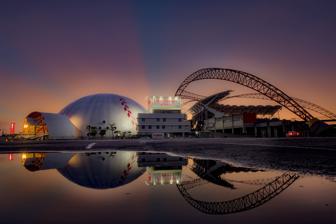
Building: Taichung Intercontinental Baseball Stadium
Country: Taiwan
Year built: 2006
Stadium in Taiwan The factual accuracy of parts of this article (those related to article) may be compromised due to out-of-date information . Please help update this article to reflect recent events or newly available information. ( March 2013 ) This article may be written from a fan's point of view , rather than a neutral point of view . Please clean it up to conform to a higher standard of quality, and to make it neutral in tone. ( March 2020 ) ( Learn how and when to remove this message ) Taichung Intercontinental Baseball Stadium Address No. 835, Section 3, Chongde Road, Beitun District , Taichung City , Taiwan 406 Location Taichung City , Taiwan Coordinates 24°11′59″N 120°41′06″E / 24.19972°N 120.68500°E / 24.19972; 120.68500 Public transit Taichung City Bus :12, 58, 71, 127, 700 Owner Taichung City Government Operator CTBC Brothers Capacity 20,000 Record attendance 23,431 Field size Left Field – 99.1 metres (325 ft) Left-Center – 115.5 metres (379 ft) Center Field – 121.9 metres (400 ft) Right-Center – 115.5 metres (379 ft) Right Field – 99.1 metres (325 ft) Surface Bermuda grass Construction Broke ground December 9, 2004 ; 20 years ago ( 2004-12-09 ) Opened November 9, 2006 ; 18 years ago ( 2006-11-09 ) Construction cost 1 billion NTD (about USD$33 million) Tenants CTBC Brothers (2015–present) Taichung Intercontinental Baseball Stadium ( Chinese : 臺中市洲際棒球場 ) is a stadium in Beitun District , Taichung , Taiwan . The stadium officially opened on November 9, 2006, replacing the antiquated Taichung Baseball Field . Located on the corner of Chongde Road (崇德路) and Huanzhong Road (環中路), it has considerably more parking available than the old stadium. The stadium is a venue for rock concerts and also hosted Zhang Yimou 's Turandot at the Bird's Nest in 2010. Construction Construction on the stadium began in 2005 and is operating on the Build-Operate-Transfer (BOT) model that is becoming increasingly common among public works projects in Taiwan. The first phase includes 15,000 infield seats, all with seatback chairs. After the second phase was completed in 2008, seating capacity was expanded to 20,000 by adding 5,000 outfield seats. Major events The first major event hosted by the new stadium was the 2006 Intercontinental Cup , a baseball competition between eight nations from four different continents. South Korea defeated the Philippines in the opener 10–0, followed by Chinese Taipei 's defeat against Italy 3–13 on November 9. [1] On the final day of the 2006 Intercontinental Cup it was announced that the 2007 Baseball World Cup will be held in Taichung, with this stadium one of the two to be used for the tournament. The stadium also hosted some games at the 2007 Asian Baseball Championship , which counted as the 2008 Summer Olympics qualifier for the Asia region. The stadium hosted Pool B in the first round of the 2013 World Baseball Classic . The stadium hosted Group A and Quarterfinals of the 2015 WBSC Premier12 . The ballpark has hosted a number of games of the Asia Winter Baseball League , most recently in November/December 2018 The stadium hosted Pool B in the first round of the 2019 WBSC Premier12 . The stadium hosted Pool A in the first round of the 2023 World Baseball Classic . World Baseball City Due to the success of 2006 Intercontinental Cup , Taichung City Government and Chinese Taipei Baseball Association start striving to hold various of international events in following years. The stadium had hosted 10 International Baseball Federation (IBAF) events in first 10 years since the stadium had established. IBAF awarded the World Baseball City medal during the opening ceremony of 2013 18U Baseball World Cup in order to appreciate the contribution that Taichung City Government had done. Taichung City became the first city to be awarded by IBAF. The World Baseball City stele was also erected at the stadium entrance. Name confusion From the beginning of this project, the stadium had been known as the Taichung International Standard Baseball Stadium. [2] However, newspaper reports had referred to it as the Taichung International Baseball Stadium, (dropping the word "Standard".) [3] A Chinese language schedule for the 2006 Intercontinental Cup had identified the stadium as the Taichung Intercontinental Stadium. According to a report in 2006, the mayor of Taichung , Jason Hu , announced that the name of the stadium has been officially designated as Intercontinental Baseball Stadium. This is in honor of the event being the first to be held at the stadium. [4] Miscellaneous Stadium firsts First pitch in a competitive game at the stadium in a game between the Philippines and South Korea in the 2006 Intercontinental Cup First competitive game:  South Korea vs. Philippines; November 9, 2006, as part of the 2006 Intercontinental Cup . First win:  South Korea 10 – Philippines 0; November 9, 2006, 2006 Intercontinental Cup First mercy rule win: South Korea 10 – Philippines 0; November 9, 2006; 2006 Intercontinental Cup First nine-inning shutout: First extra-inning game: Chinese Taipei vs. South Korea; November 12, 2006; 2006 Intercontinental Cup First home run : Bradley Harman ( Australia ) (8th inning vs. Philippines);  November 10, 2006; 2006 Intercontinental Cup First grand slam : Chen Yung-Chi ( Chinese Taipei ) (7th inning vs. South Korea); November 12, 2006; 2006 Intercontinental Cup First complete game : Stadium records Longest game : 13 innings – Italy vs. Australia; November 12, 2006; 2006 Intercontinental Cup [5] Runs in a game (Single Team) :  13 – Italy vs. Chinese Taipei;  November 9, 2006; Netherlands v. South Korea, November 15, 2006 [6] 2006 Intercontinental Cup Runs in a game (Combined) : 16 – Italy (13) vs. Chinese Taipei (3) [7] ; November 9, 2006: and Chinese Taipei (9) v. South Korea  (7); September 12, 2006 [8] ;  2006 Intercontinental Cup Runs in an inning (Single Team) : 6 – Italy (3rd inning) vs. Chinese Taipei, November 9, 2006 [9] ;  Australia (8th inning) v. the Philippines,  November 10, 2006 [10] ; 2006 Intercontinental Cup Runs in an inning (Combined) :  6 – Italy vs. Chinese Taipei (3rd inning), November 9, 2006 [11] ;   Australia v. the Philippines (8th inning), November 10, 2006 [12] ; 2006 Intercontinental Cup Runs in a game (Single Player) : 2 – Numerous times RBIs in a game (Single Player) : 7 – Jack Murphy , ABL Canberra Cavalry vs. Uni-President 7-Eleven Lions ; 20 November 2013; 2013 Asia Series final (won 14–4 with Murphy hitting a Grand Slam Home run in the 8th inning) Hits in a game (Single Team) : 19 - Italy vs. Chinese Taipei;  November 9, 2006 [13] ; 2006 Intercontinental Cup Hits in a game (Combined) : 29 – Italy (19) vs. Chinese Taipei (10); November 9, 2006 [14] ; Australia (10) v. South Korea (9)  November 14, 2006 [15] - 2006 Intercontinental Cup Hits in a game (Single Player) : 3 – Numerous times Strikeouts in a game (Pitching Staff) : 12 – Cuba vs. Netherlands; November 19, 2006 [16] 2006 Intercontinental Cup Strikeouts in a game (Single Pitcher) : 8 – Frank Montieh (Cuba) vs. Netherlands; November 19, 2006 [17] ; 2006 Intercontinental Cup Notes ^ "XVI Intercontinental Cup" (PDF) . ^ "臺中市國際標準棒球場 (Taichung International Standard Baseball Stadium)" . ^ "棒協關切台中國際棒球場興建進度" . ^ "台中新棒球場啟用 更名為洲際棒球場 (Taichung's new baseball stadium will change name to Intercontinental Baseball Stadium)" . October 20, 2006. ^ "Italy v. Australia" . ^ "Netherlands v. Korea" . ^ "Italy v. Chinese Taipei" . ^ "Korea v. Chinese Taipei" . ^ "Philippines v. Australia" . ^ "Korea v. Australia" . ^ "Cuba v. the Netherlands" . See also List of stadiums in Taiwan Sport in Taiwan Taichung Baseball Field Chinatrust Brothers References